Bug Jack Barron

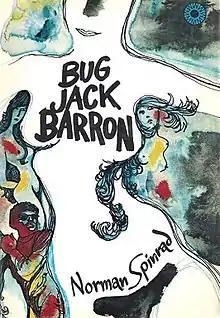
Cover of first edition (hardcover)

Bug Jack Barron is a 1969 science fiction novel by American writer Norman Spinrad, first serialized in the "New Worlds" magazine under the editorship of Michael Moorcock. It was nominated for the 1970 Hugo Award. The novel is notable for its lyrical style and unique use of cut-up phrases. In this regard, Spinrad has cited the influence of Beat writers William S. Burroughs, Allen Ginsberg, and Jack Kerouac.